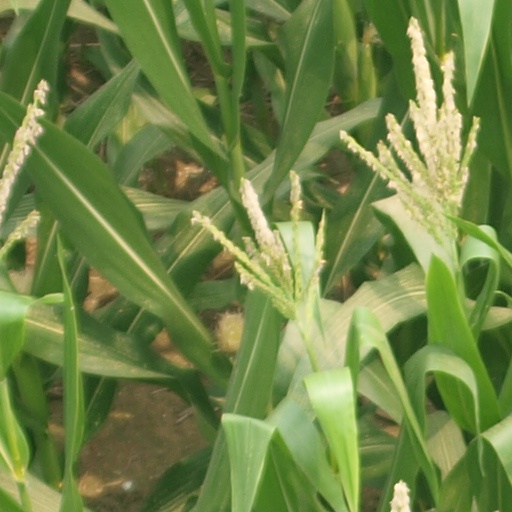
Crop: maize; corn